Ctesibius (crater)

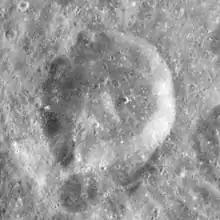
Apollo 16 image

Ctesibius is a small lunar impact crater that is located near the equator, on the far side of the Moon. It is named after the ancient Greek-Egyptian inventor Ctesibius. It lies between the larger crater Abul Wáfa to the west and the slightly smaller Heron to the east.